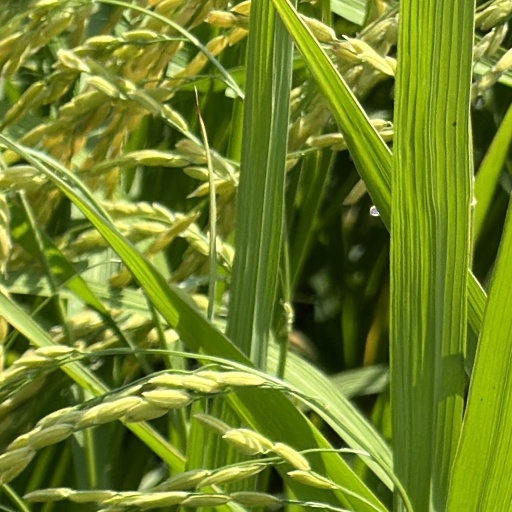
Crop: rice